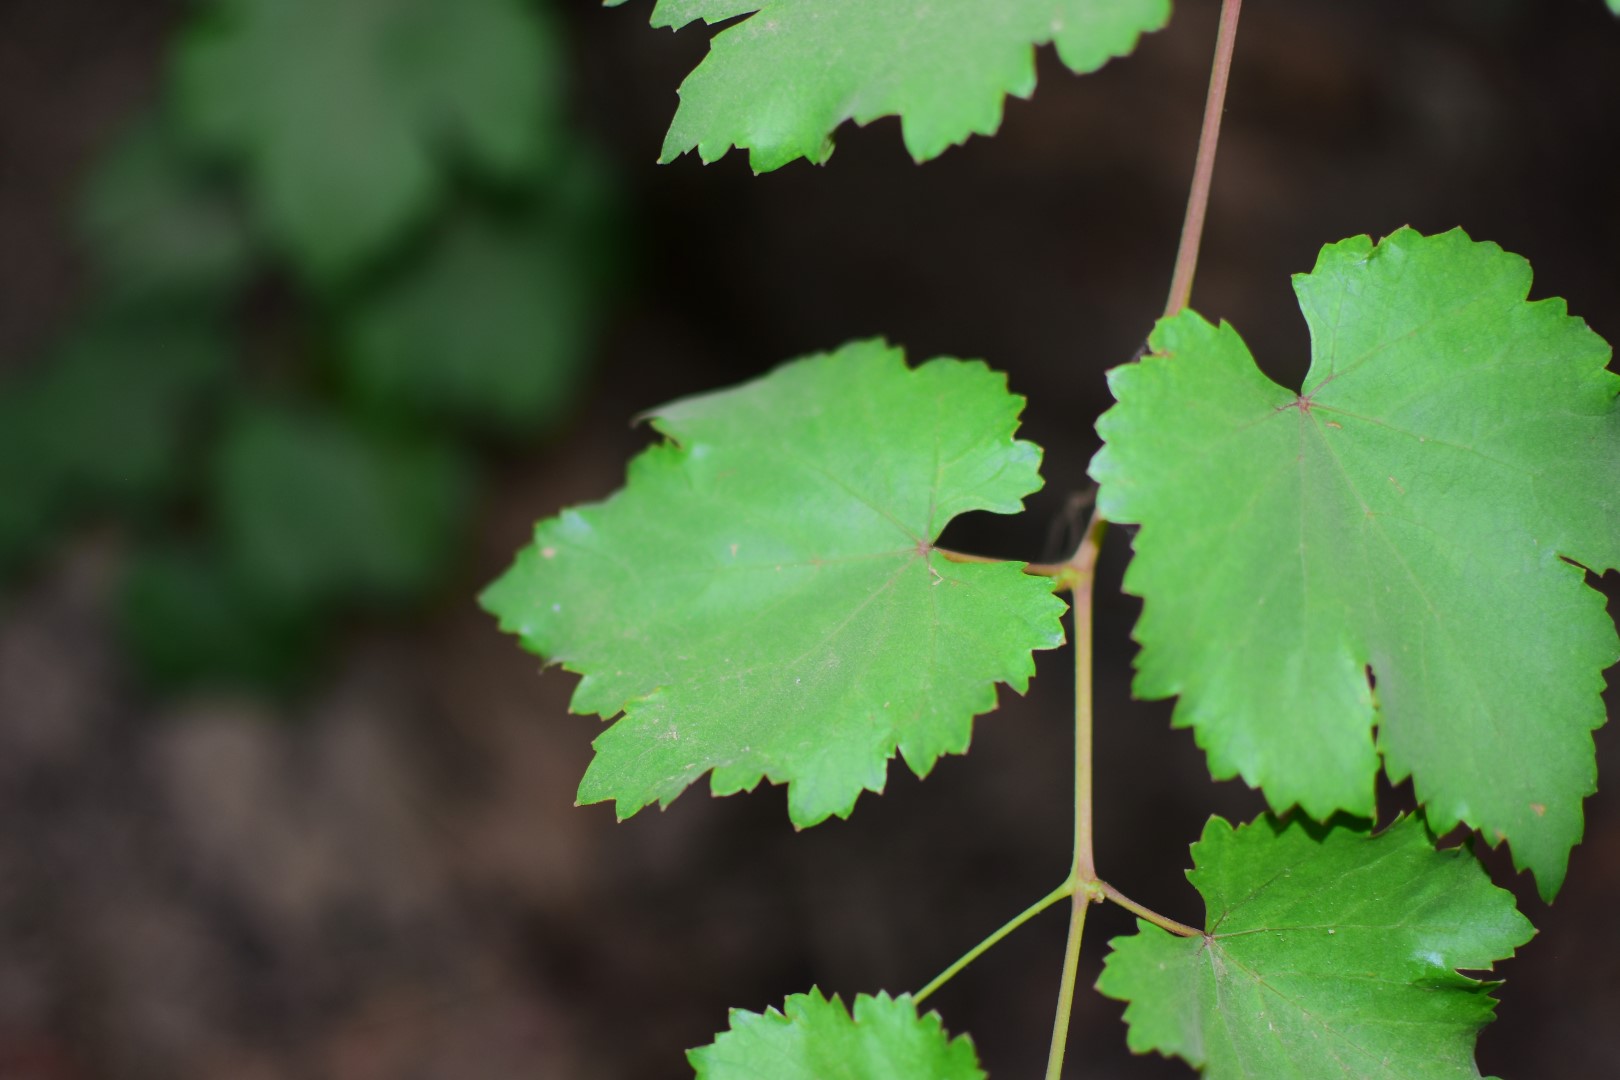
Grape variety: Kamali